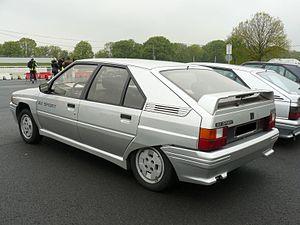
La Citroën BX est une automobile produite par le constructeur français Citroën à 2 315 739 exemplaires entre 1982 et 1994. Située dans la gamme Citroën entre la Citroën AX et la CX, la BX est dévoilée aux pieds de la Tour Eiffel et lancée au Salon de l'Automobile de Paris en octobre 1982.